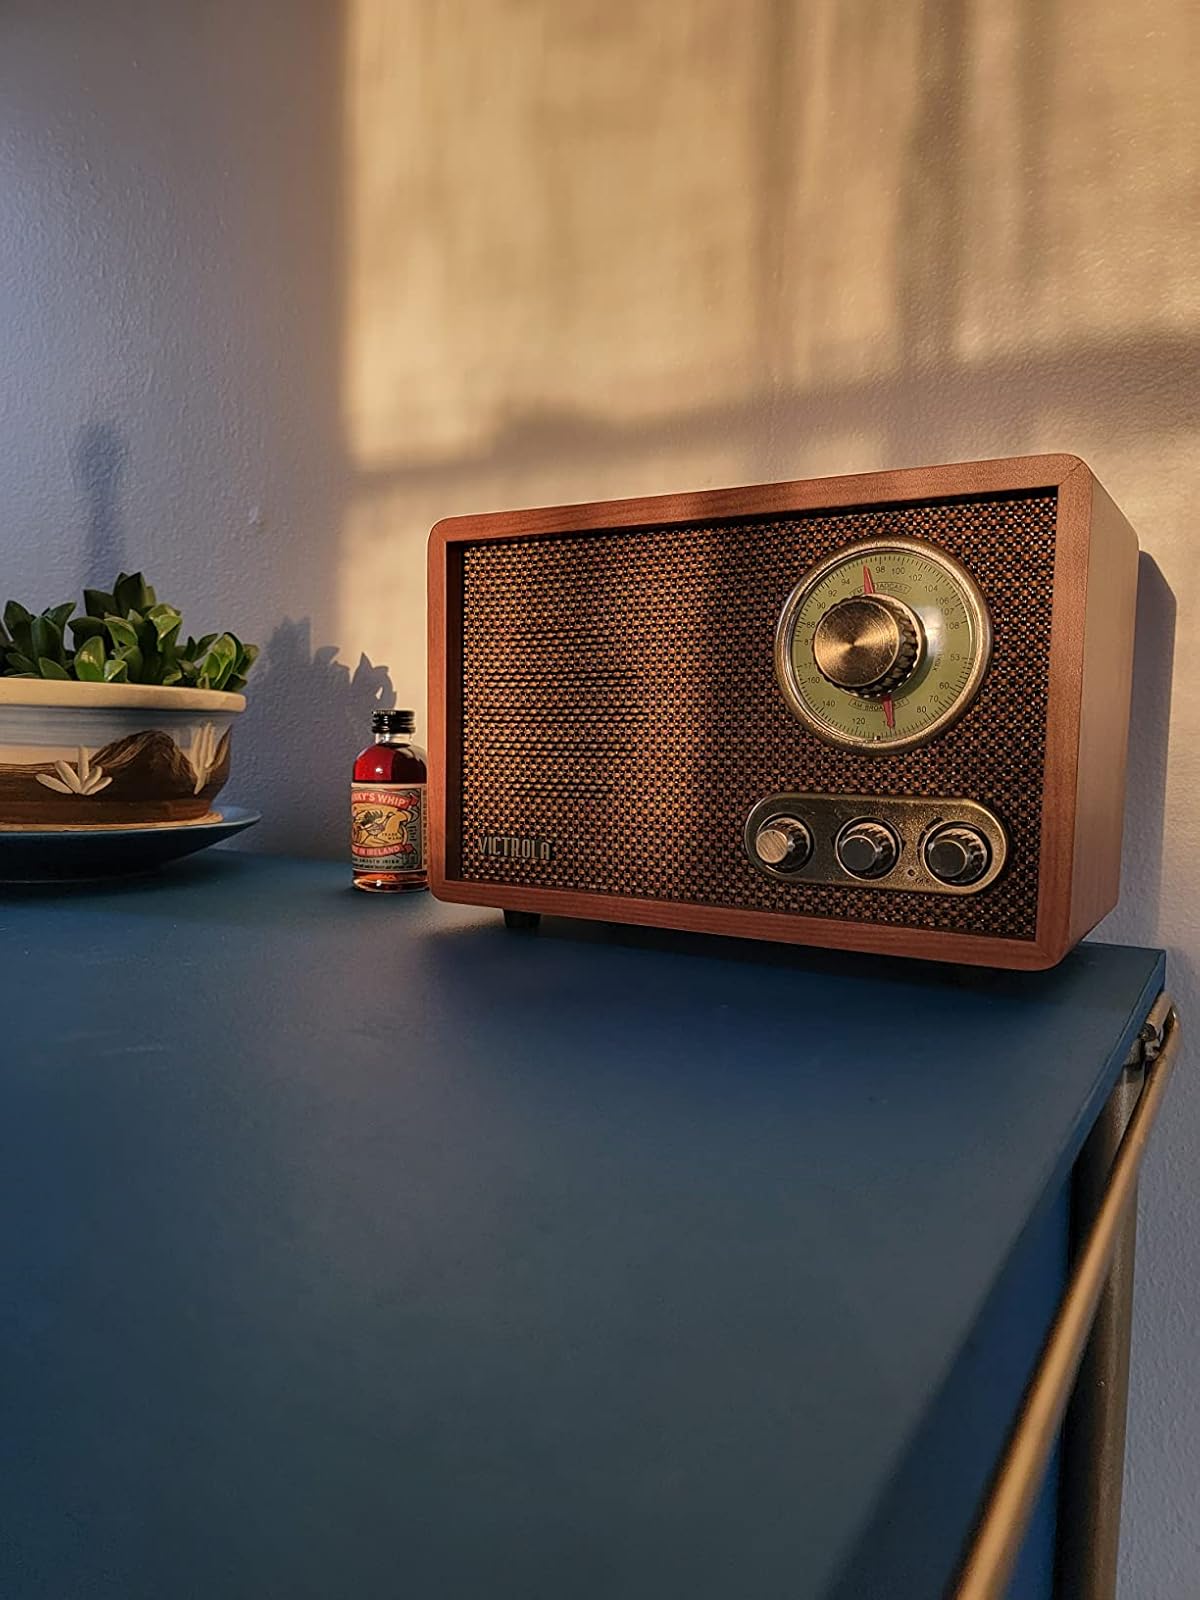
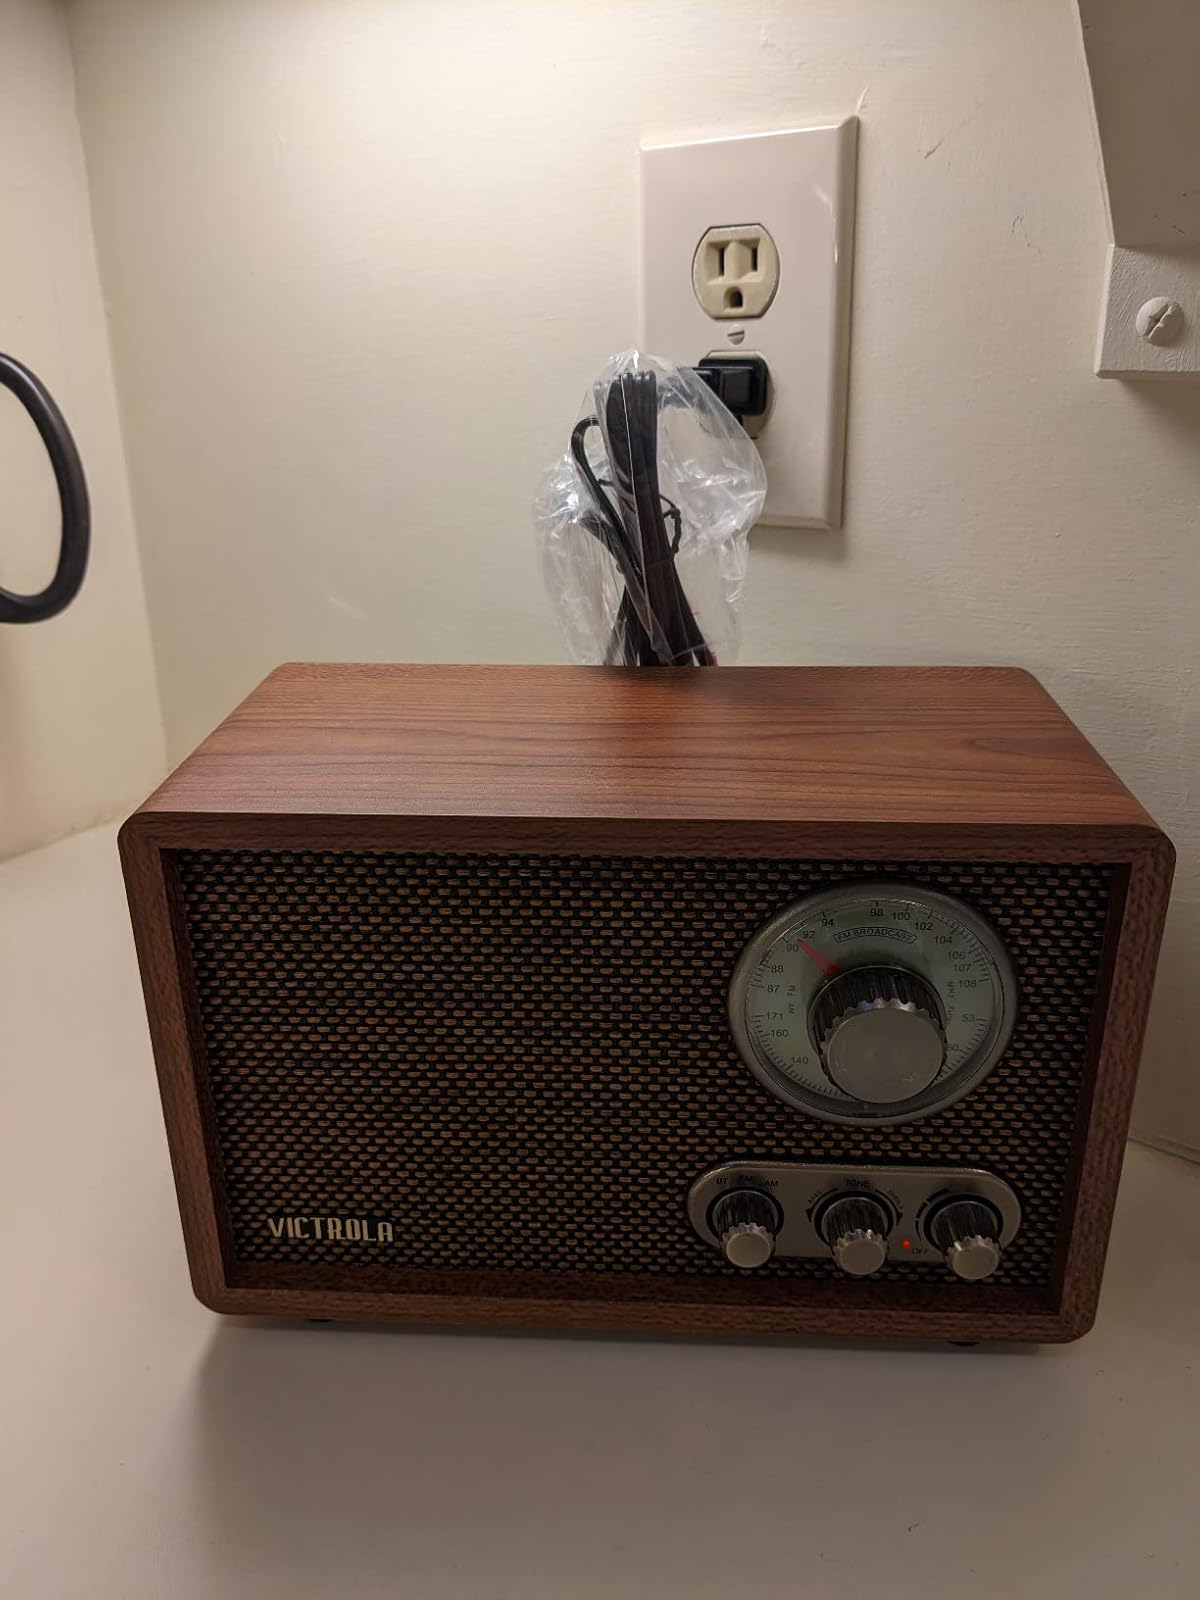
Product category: radio
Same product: yes